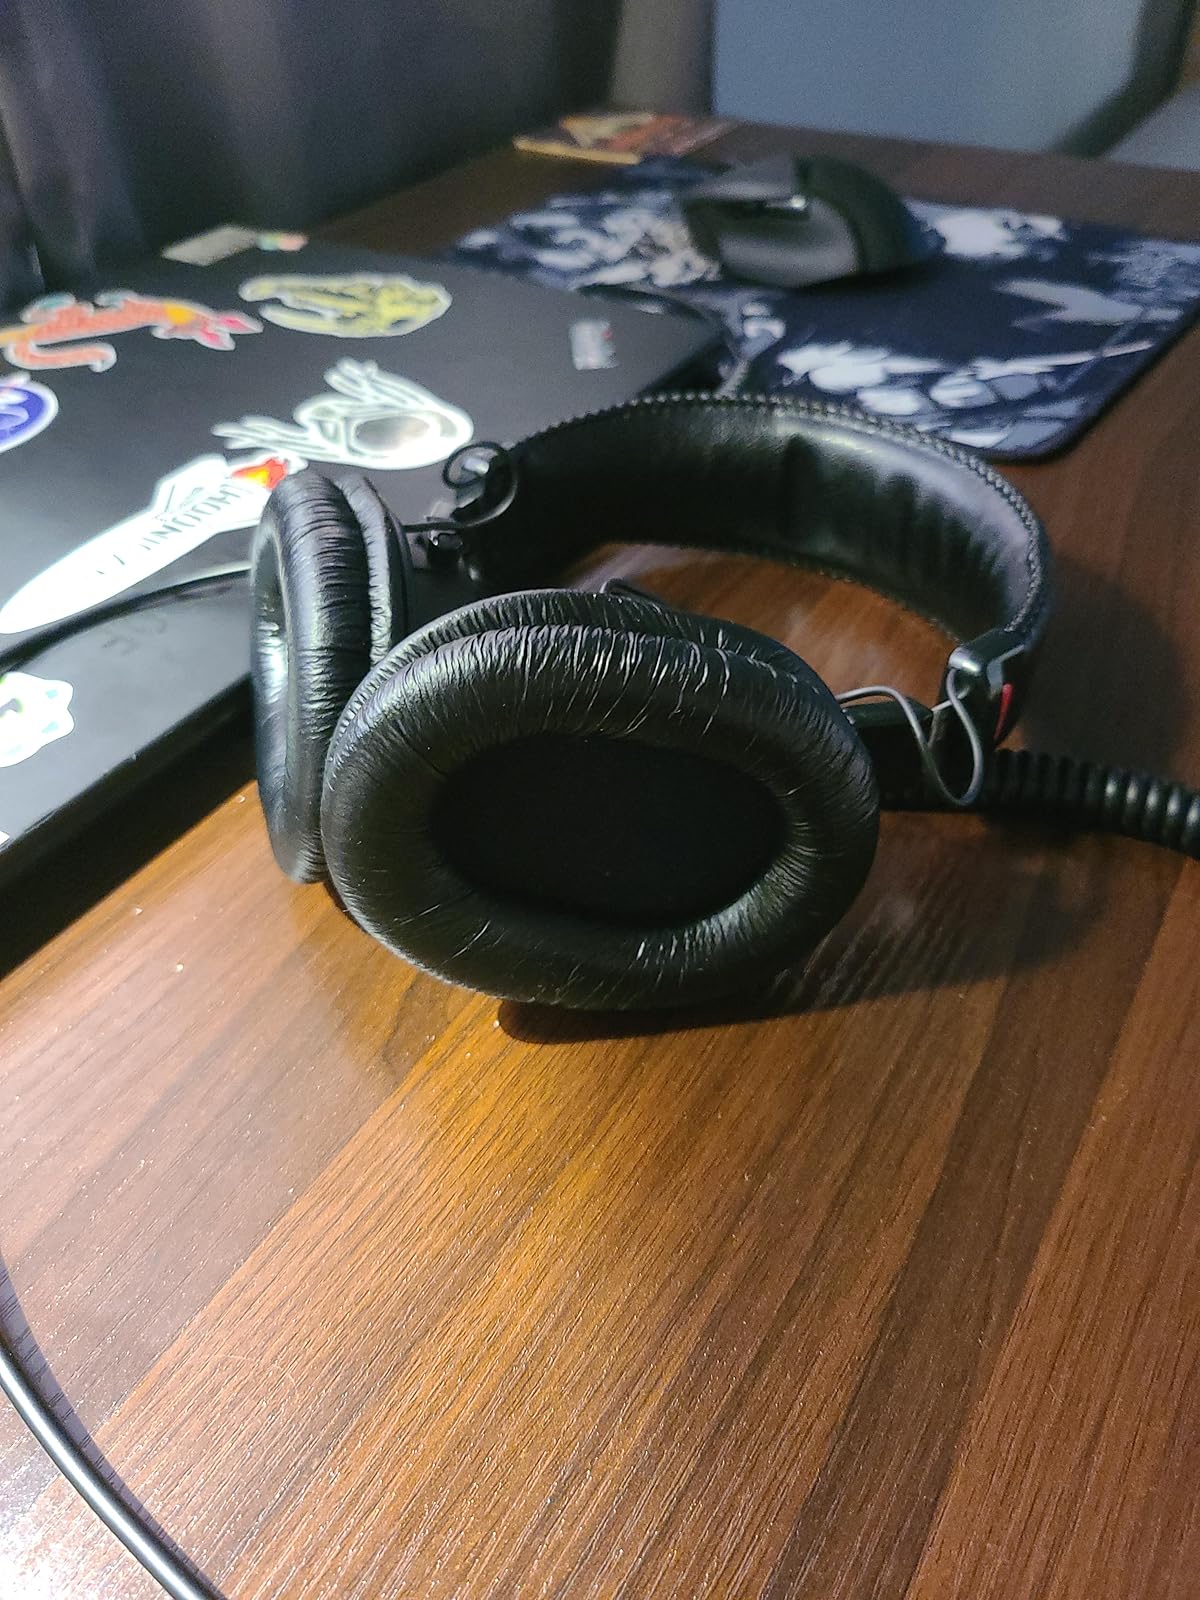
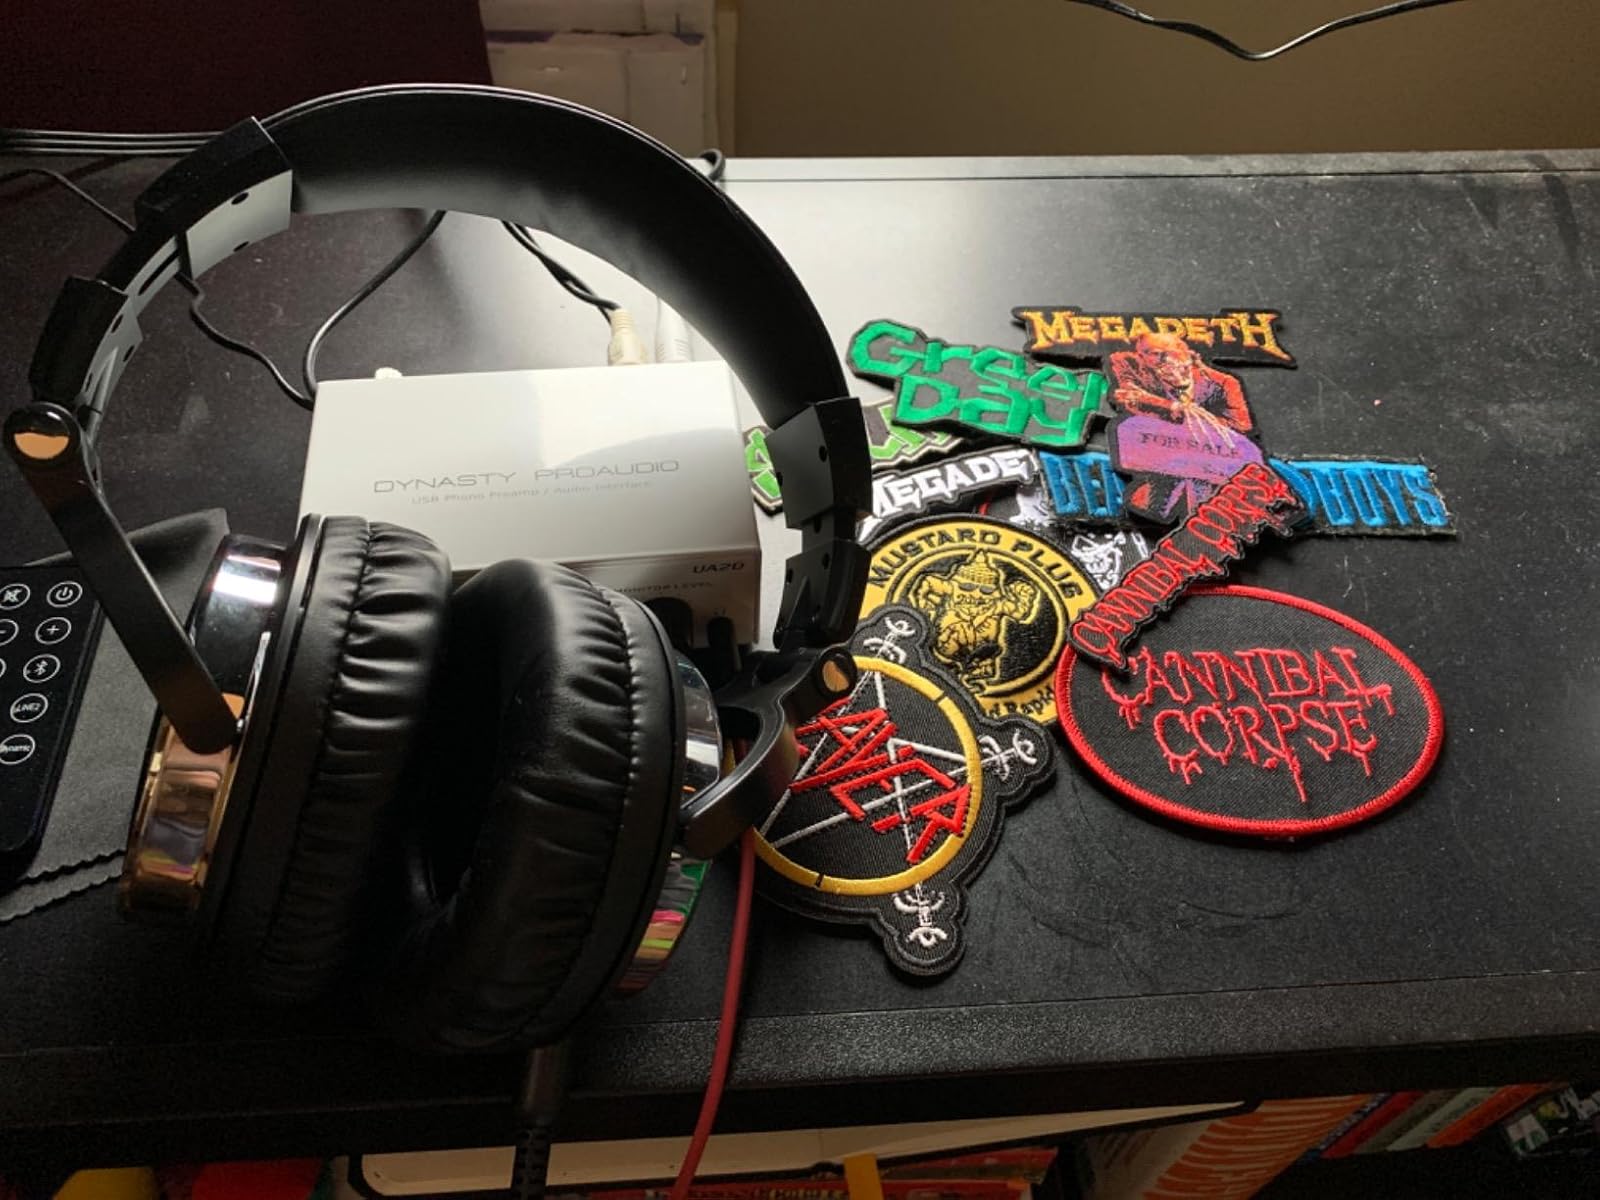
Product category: headphones
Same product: no